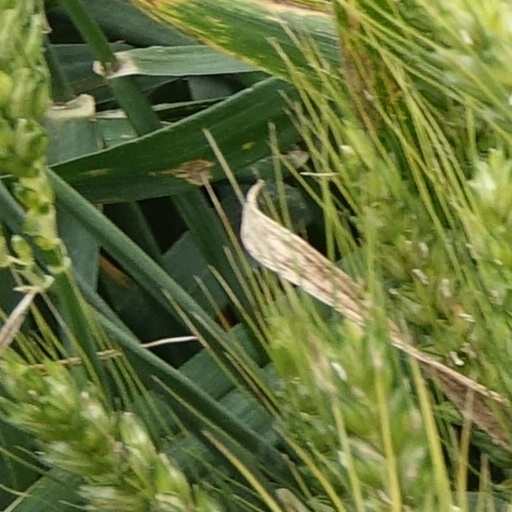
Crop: wheat